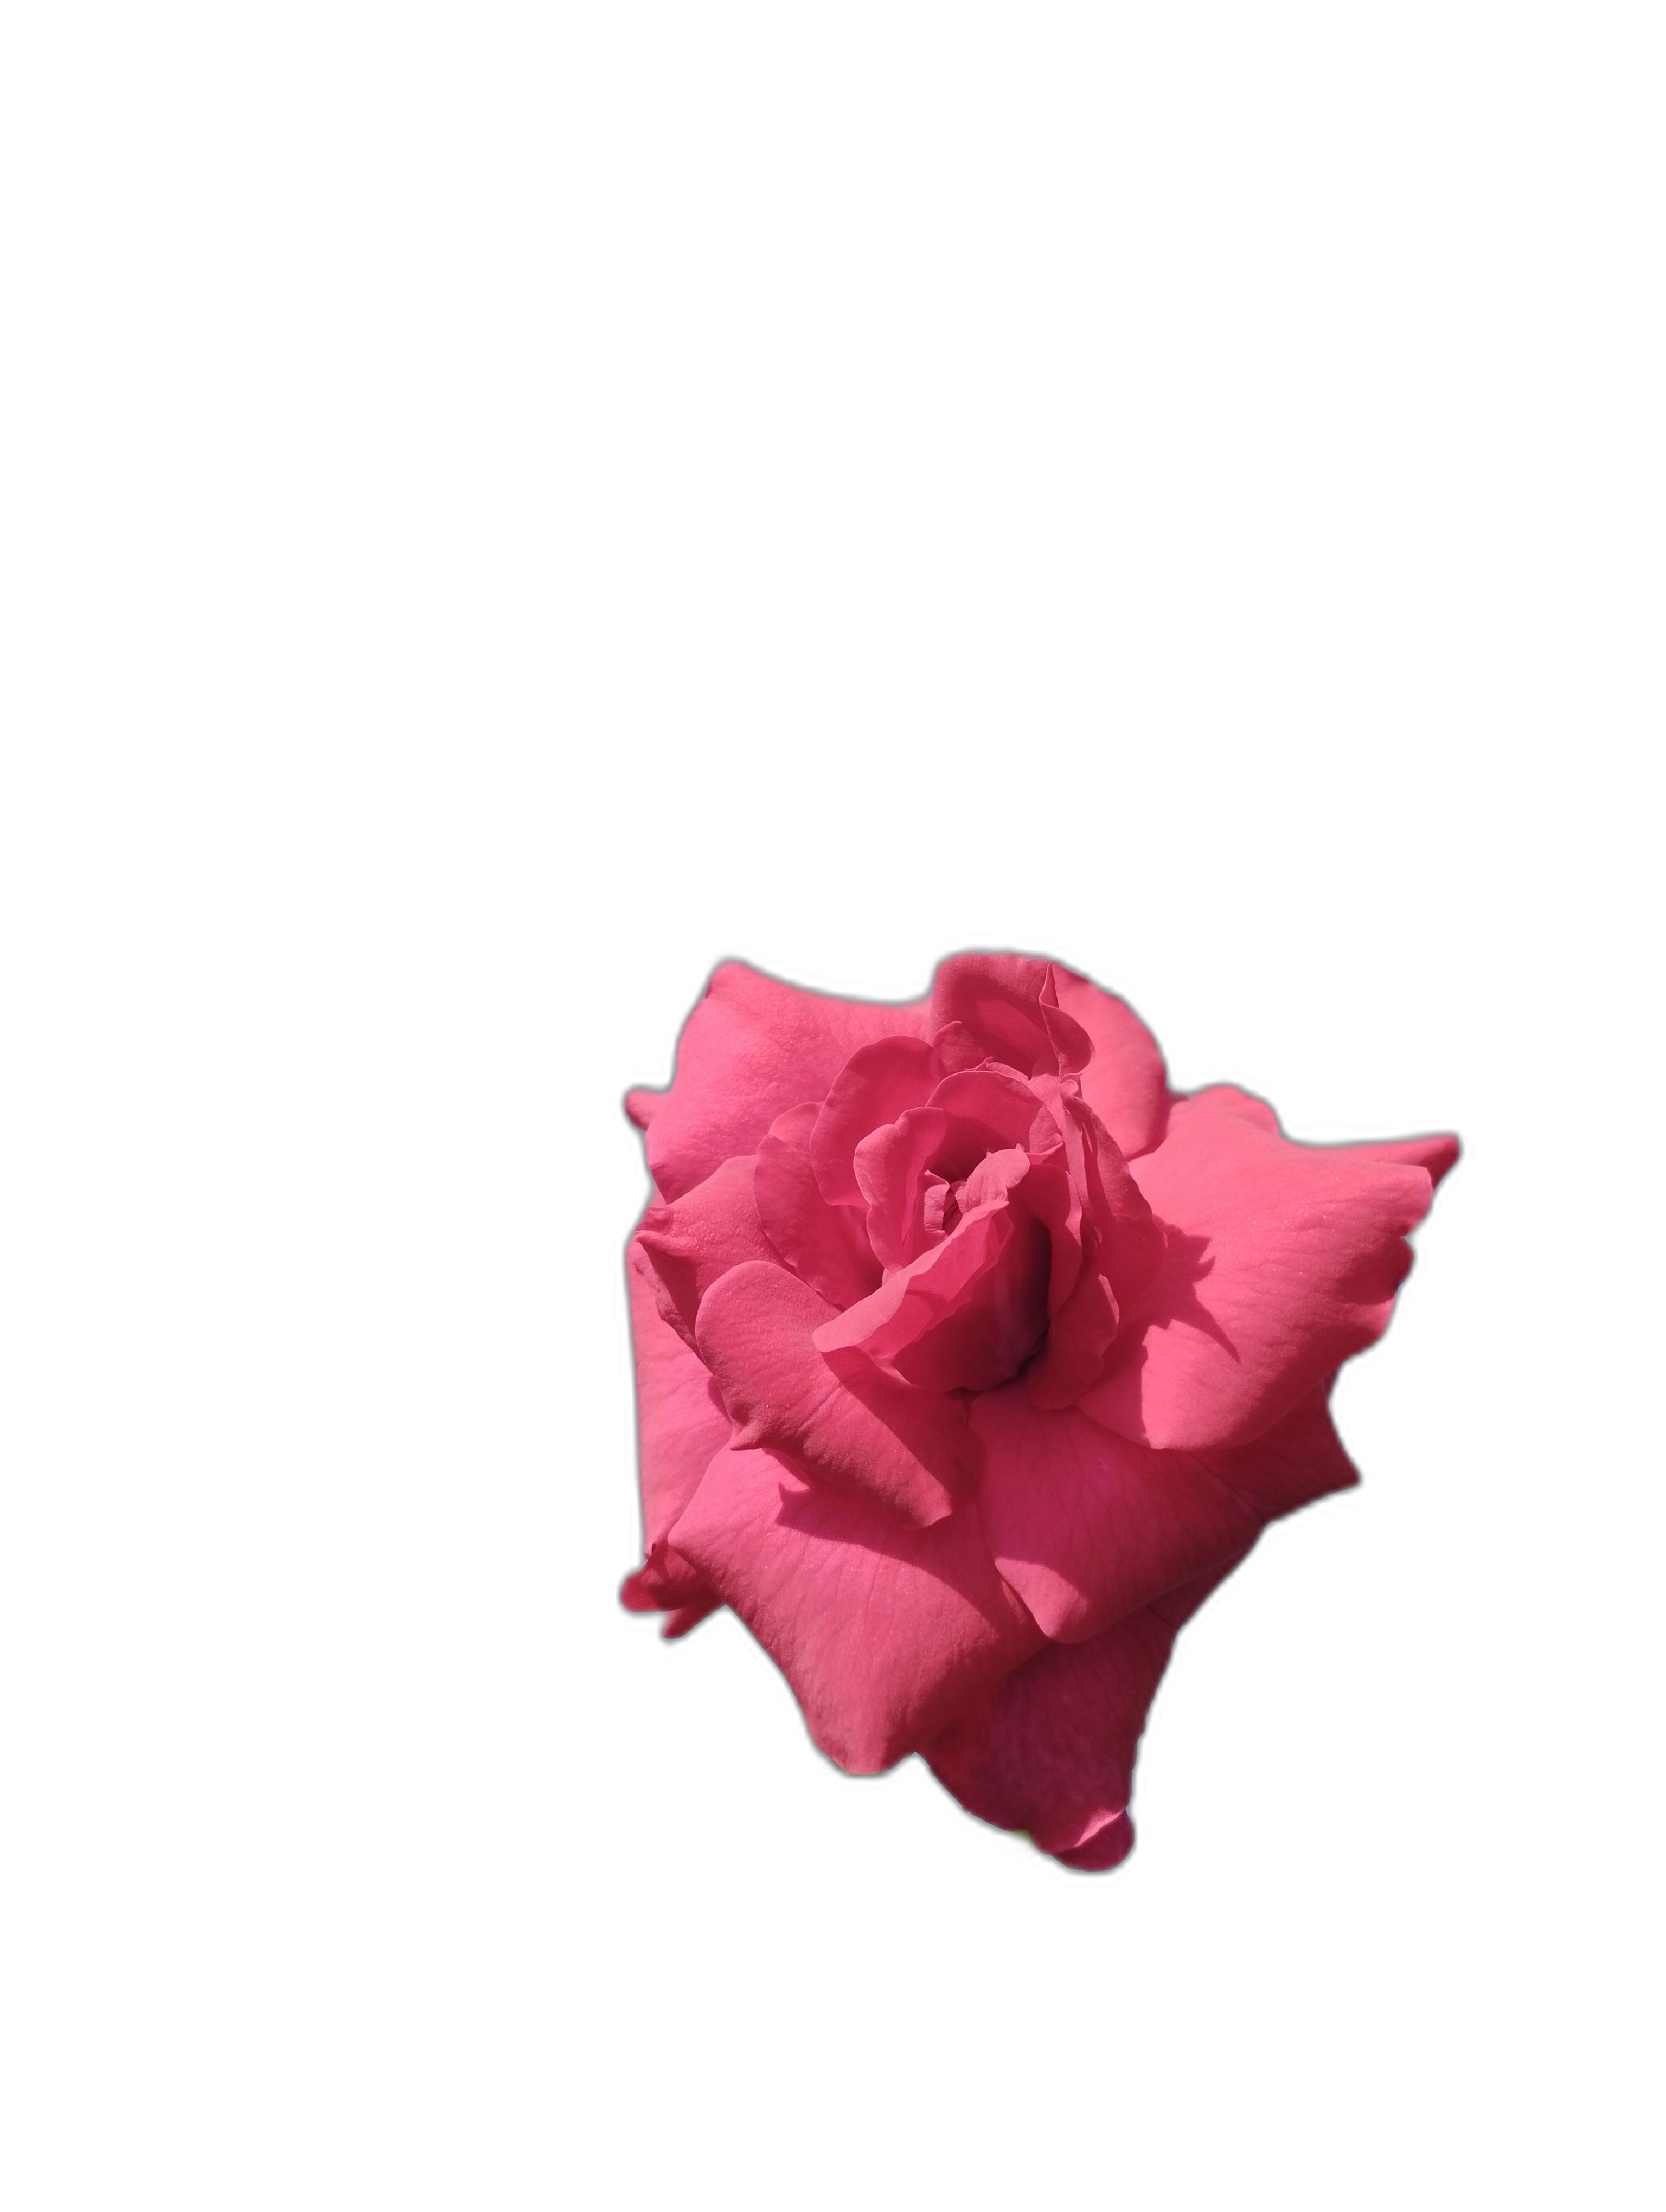
Label: Rose